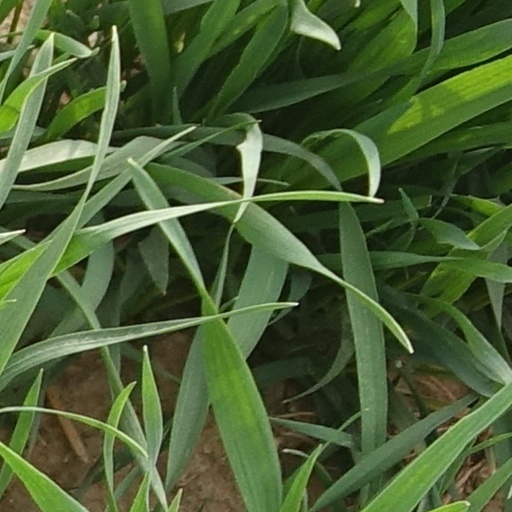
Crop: wheat